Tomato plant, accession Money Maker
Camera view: horizontal (90 deg, fisheye); turntable rotation: 120 degrees
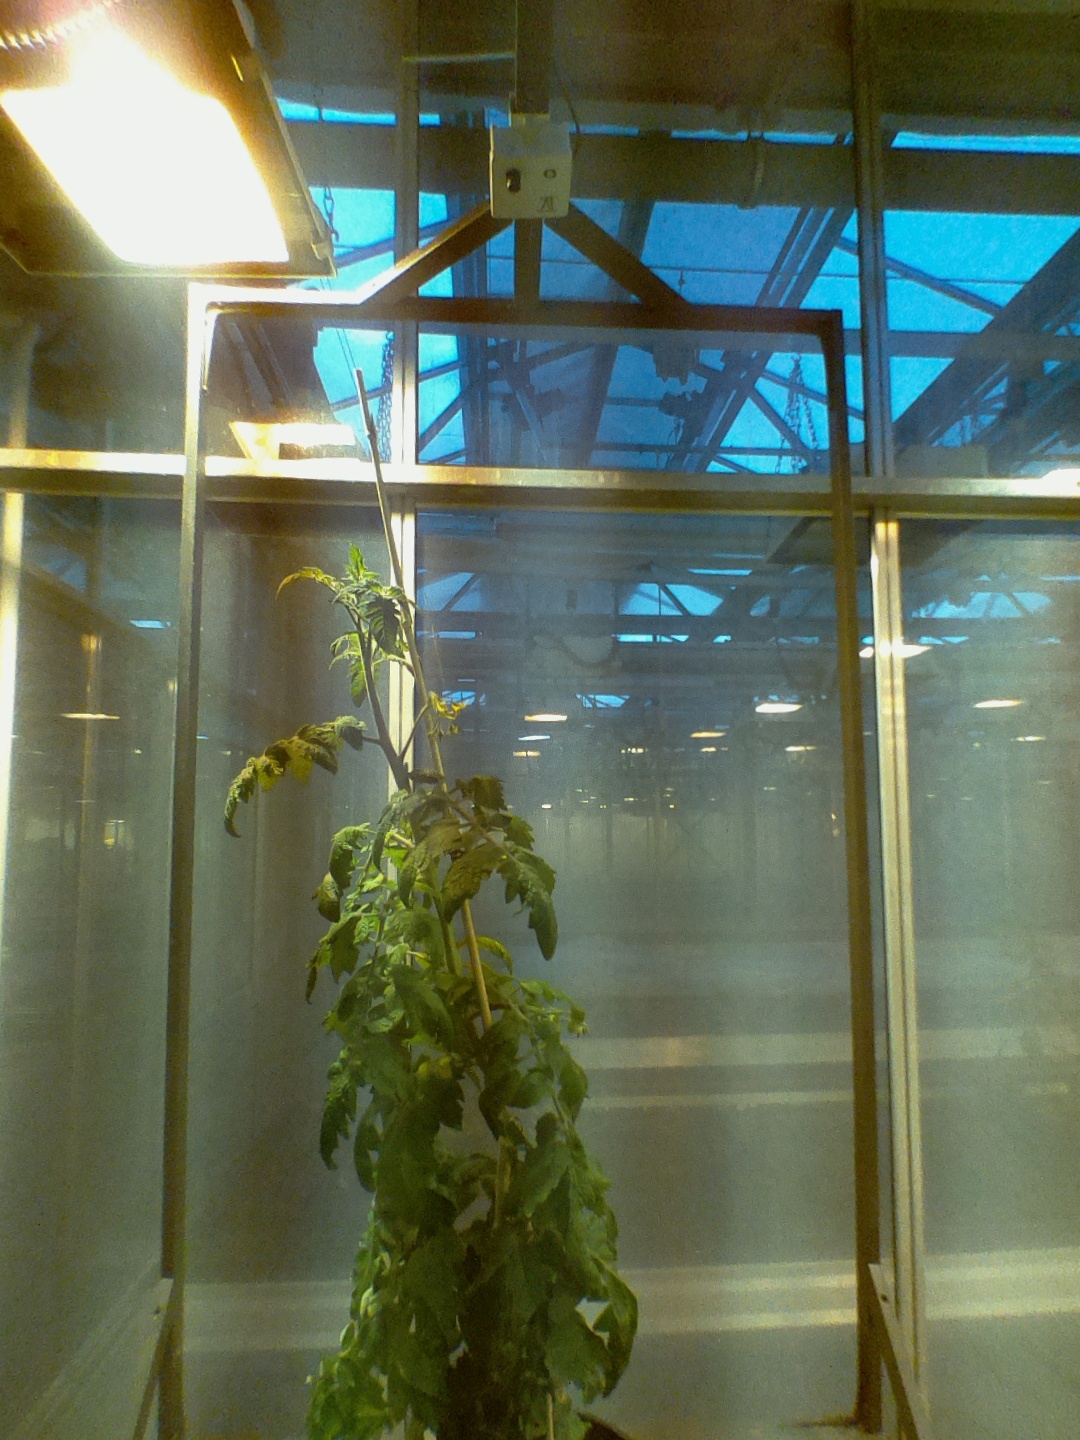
BBCH growth stage 69: End of flowering, 90%-100% of flowers open, more petals falling